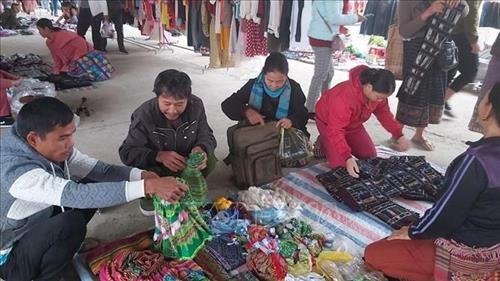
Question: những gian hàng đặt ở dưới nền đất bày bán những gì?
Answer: các loại quần áo